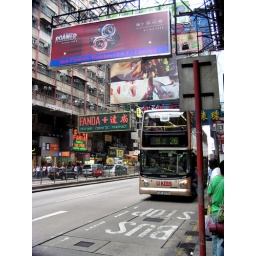
air-conditioned public bus plying the streets of kowloon .... which reminds me of the double-decker superbuses we have in singapore.